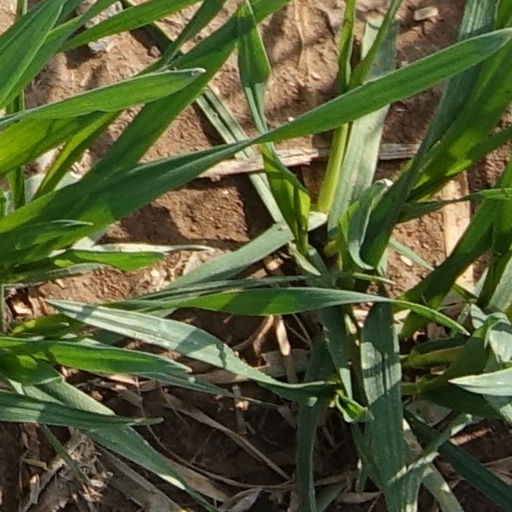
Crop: wheat